Portland, Maine

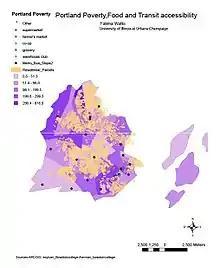
Map of Portland's poverty rate and accessibility to public transit and grocery stores

In 1853, upon completion of the Grand Trunk Railway to Montreal, Portland became the primary ice-free winter seaport for Canadian exports. The Portland Company, located on Fore Street, manufactured more than six hundred 19th-century steam locomotives, as well as engines for trains and boats, fire engines and other railroad transportation equipment. The Portland Company was, for a time, the city's largest employer and many of its employees were immigrants from Canada, Ireland and Italy. Portland became a 20th-century rail hub as five additional rail lines merged into Portland Terminal Company in 1911. These rail lines also facilitated movement of returning Canadian troops from the First World War in 1919. Following nationalization of the Grand Trunk system in 1923, Canadian export traffic was diverted from Portland to Halifax, resulting in marked local economic decline. Icebreakers later enabled ships to reach Montreal in winter, drastically reducing Portland's role as a winter port for Canada.